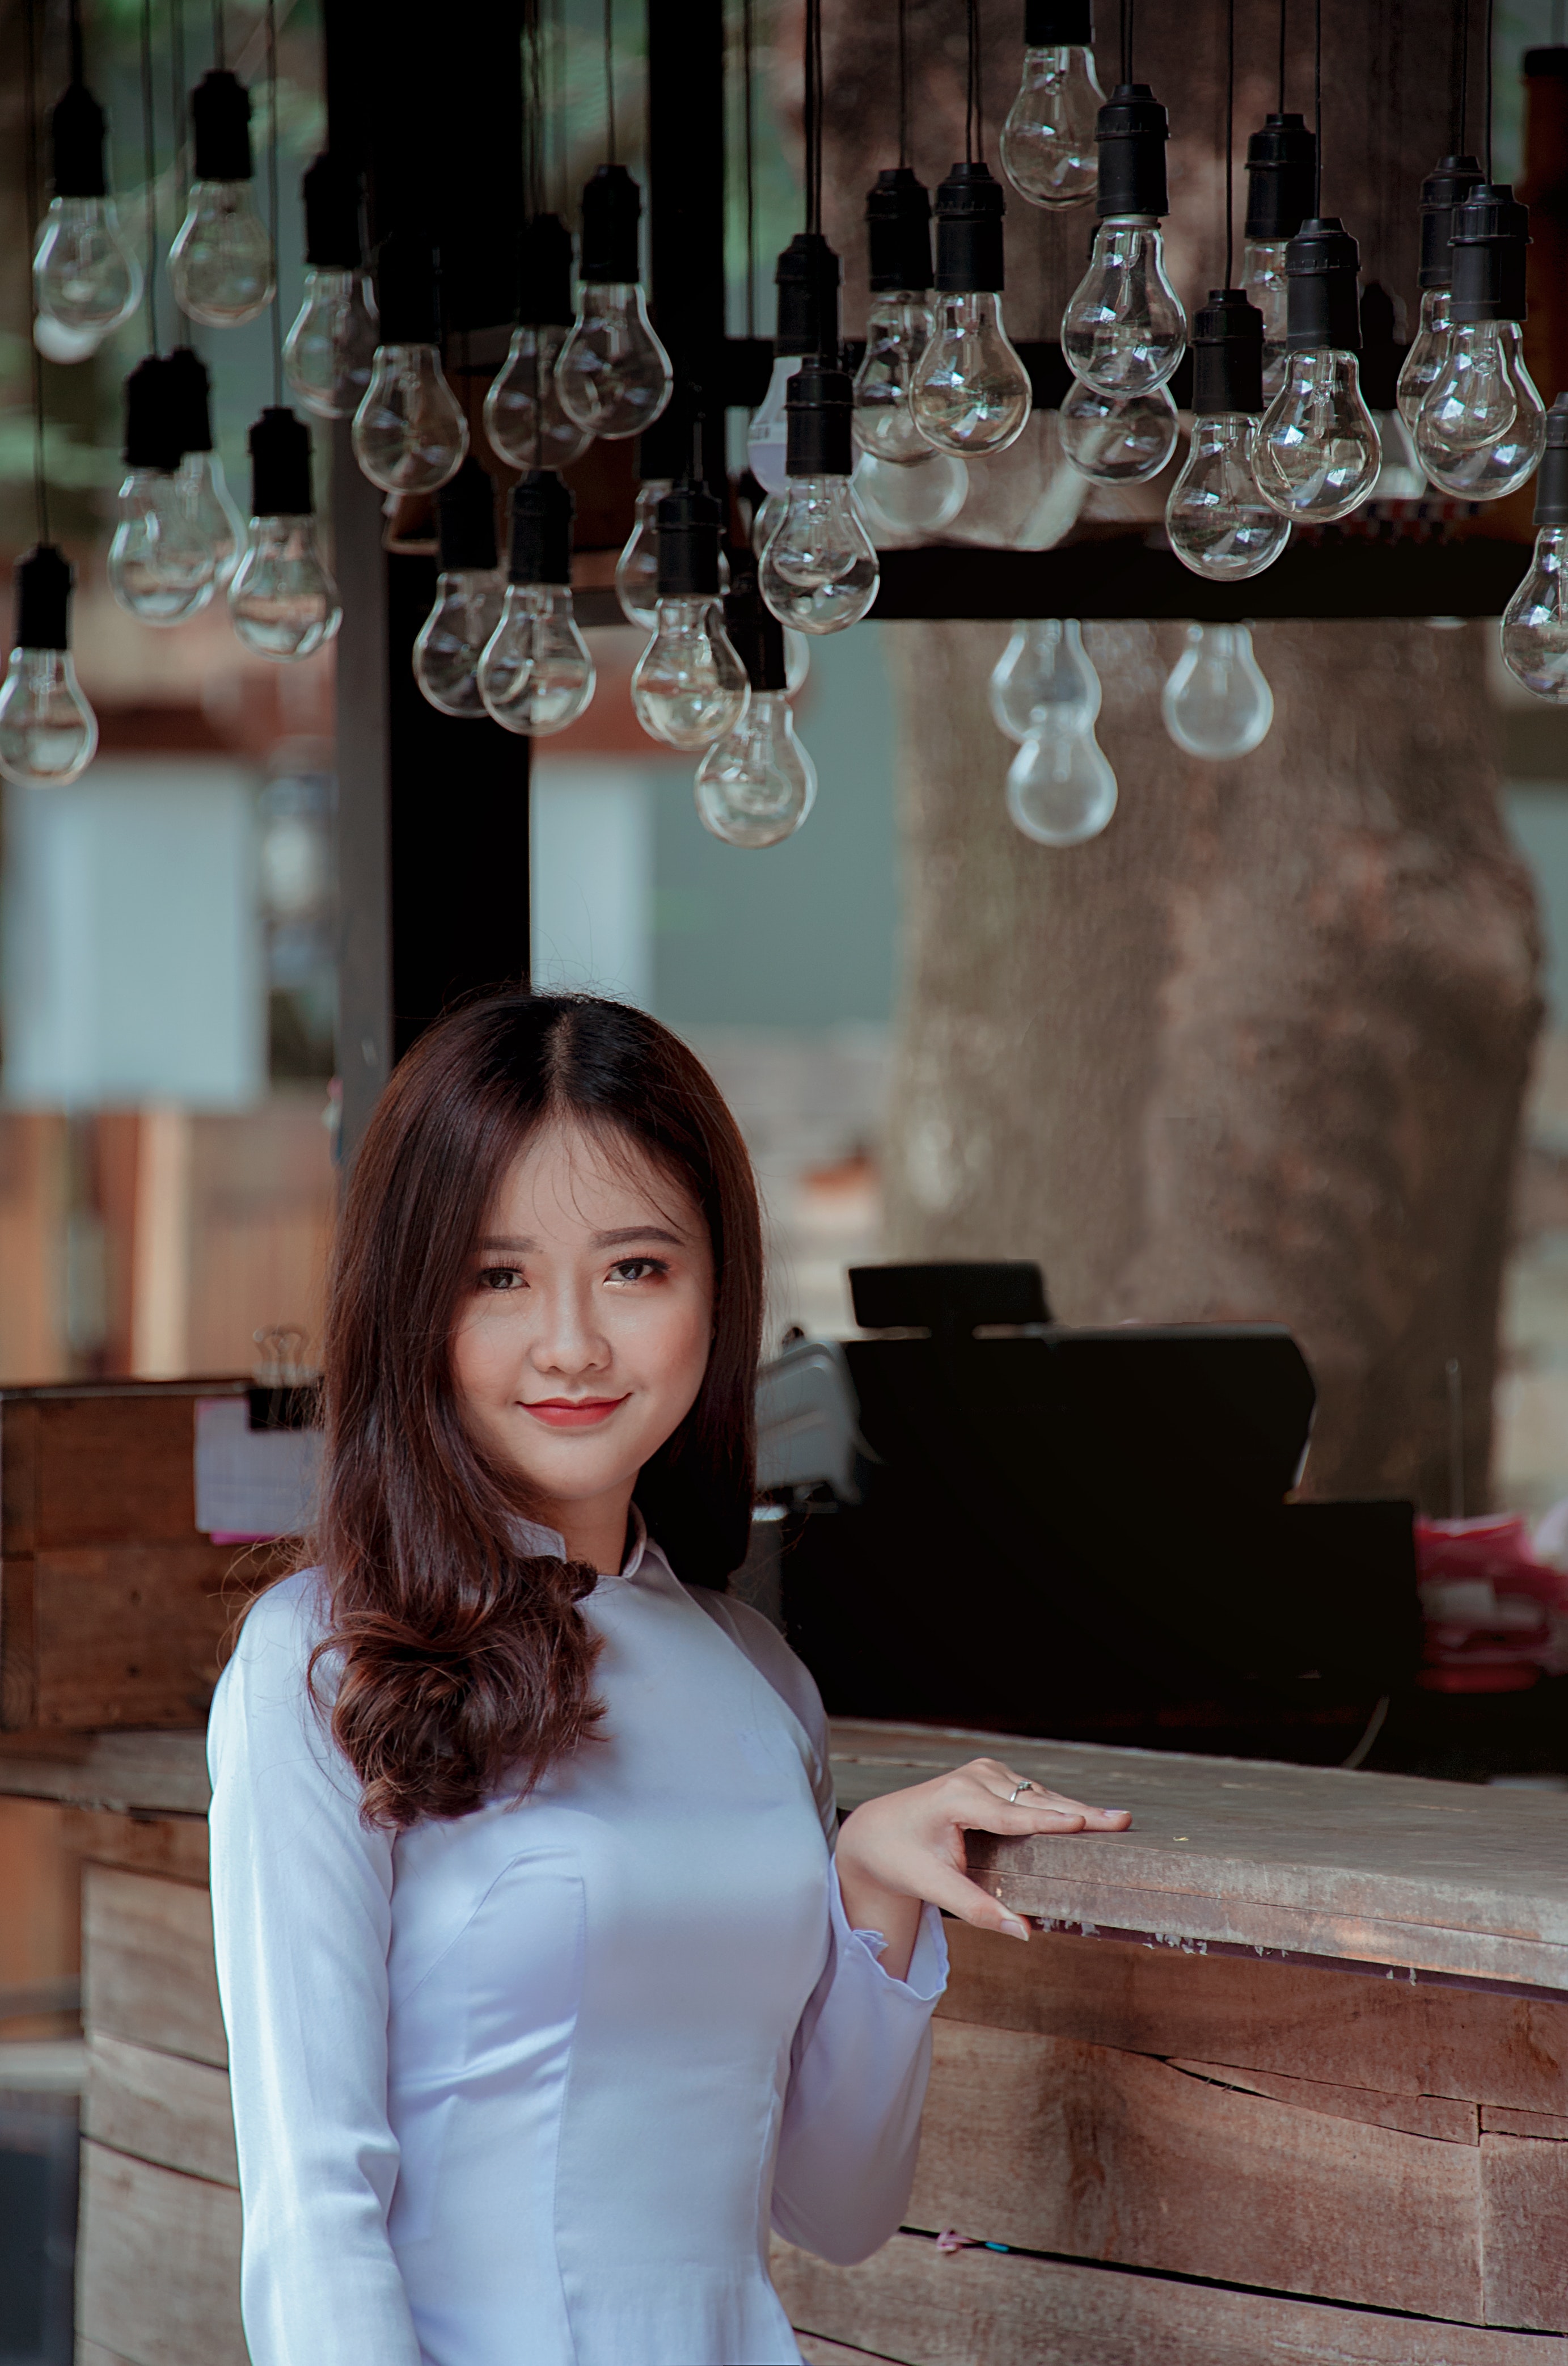
attractive, beautiful, blur, bulbs, cute, depth of field, eyes, fashion, female, focus, girl, glamour, hair, lady, light bulbs, lips, makeup, model, portrait, pretty, smile, smiling, woman